Dmitry Lavrinenko

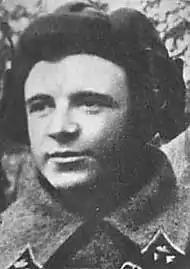

Dmitry Fyodorovich Lavrinenko (September 10, 1914 – December 18, 1941) was a Soviet tank ace and Hero of the Soviet Union. With 58 tank kills, He was the highest scoring tank commander of the Allies during World War II.